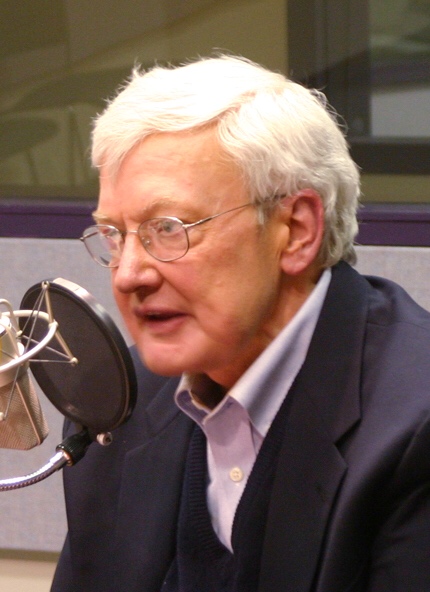
โรเจอร์ อีเบิร์ต

| name = โรเจอร์ อีเบิร์ต
| image = Roger Ebert (cropped).jpg
| caption = Ebert giving an interview for"Sound Opinions" in 2006
| birth_name = Roger Joseph Ebert
| birth_place = เออร์บานา รัฐอิลลินอย สหรัฐอเมริกา
| death_place = ชิคาโก รัฐอิลลินอย สหรัฐอเมริกา
| occupation = นักวิจารณ์ภาพยนตร์ นักข่าว นักเขียนบท นักประวัติศาสตร์ภาพยนตร์ นักเขียน
| education = University of Illinois at Urbana–Champaign|University of Illinois, Urbana-Champaign (Bachelor of Arts|BA)University of Chicago
| language = อังกฤษ
| years_active = ค.ศ. 1967–2013
| subject = ภาพยนตร์
| awards = Pulitzer Prize for Criticism
| signature = Roger Ebert signature.png
โรเจอร์ โจเซฟ อีเบิร์ต (; 18 มิถุนายน ค.ศ. 1942 – 4 เมษายน ค.ศ. 2013) เป็นนักวิจารณ์ภาพยนตร์​ นักประวัติศาสตร์ นักข่าว นักเขียนบท และนักเขียนชาวอเมริกัน เขาเคยเป็นนักวิจารณ์ภาพยนตร์ในหนังสือพิมพ์ชิคาโก ซัน-ไทมส์ตั้งแต่ปี ค.ศ. 1967 จนกระทั่งเขาเสียชีวิตในปี ค.ศ. 2013 เขาเป็นนักวิจารณ์ภาพยนตร์คนแรกที่ได้รับรางวัลพูลิตเซอร์ด้านงานวิพากษ์ข่าวเมื่อปี ค.ศ. 1975
หมวดหมู่:บุคคลที่เกิดในปี พ.ศ. 2485
หมวดหมู่:บุคคลที่เสียชีวิตในปี พ.ศ. 2556
หมวดหมู่:ศิษย์เก่าจากมหาวิทยาลัยชิคาโก
หมวดหมู่:บุคคลจากรัฐอิลลินอย